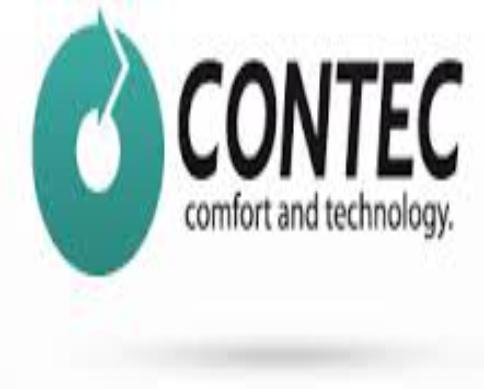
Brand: Contec
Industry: Electronic